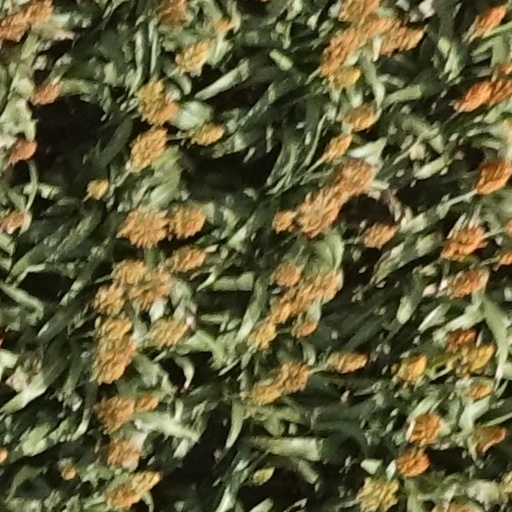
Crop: sorghum